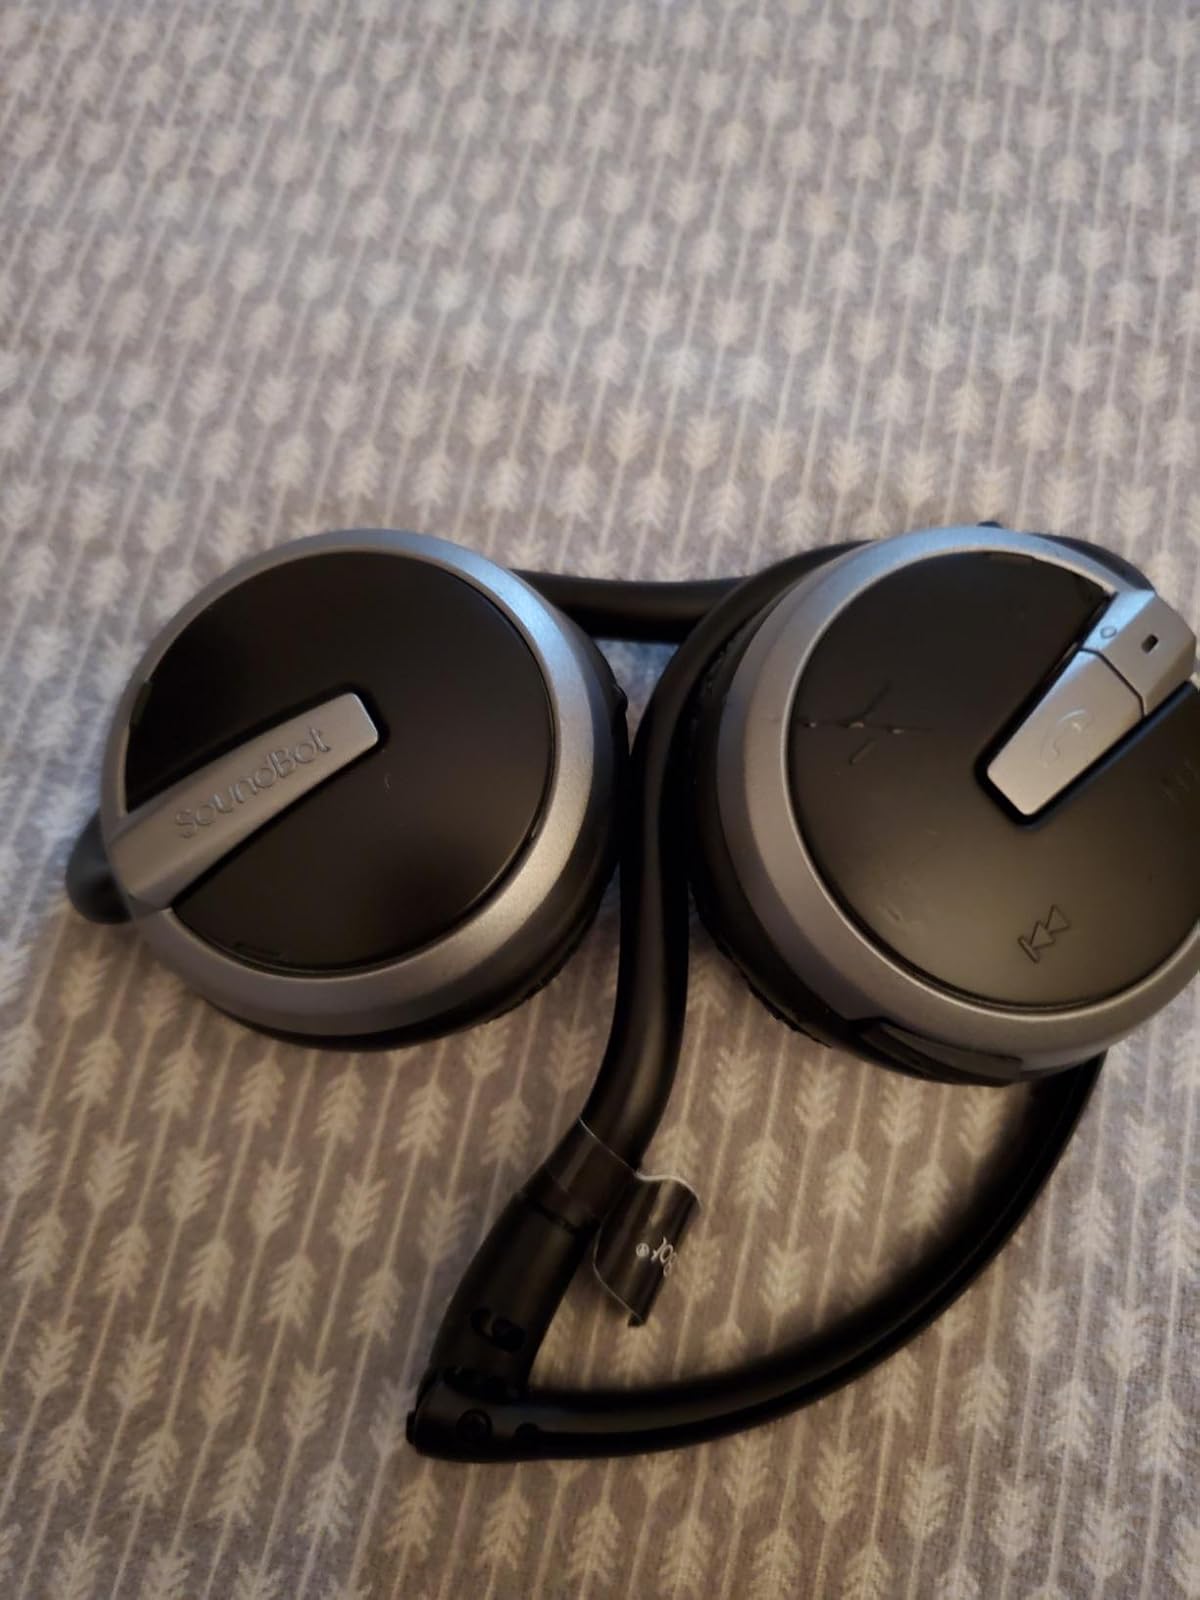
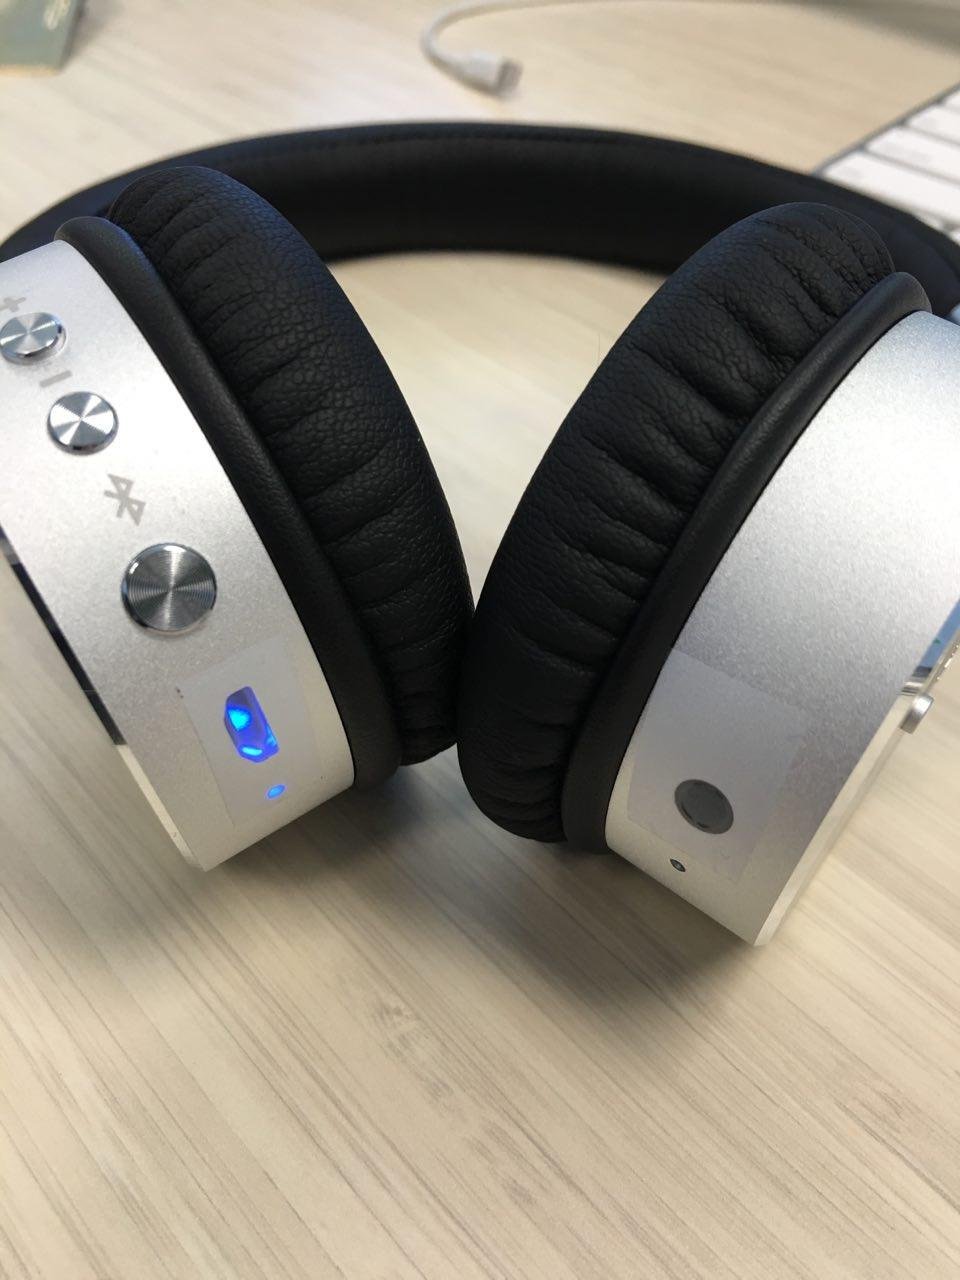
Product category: headphones
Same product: no